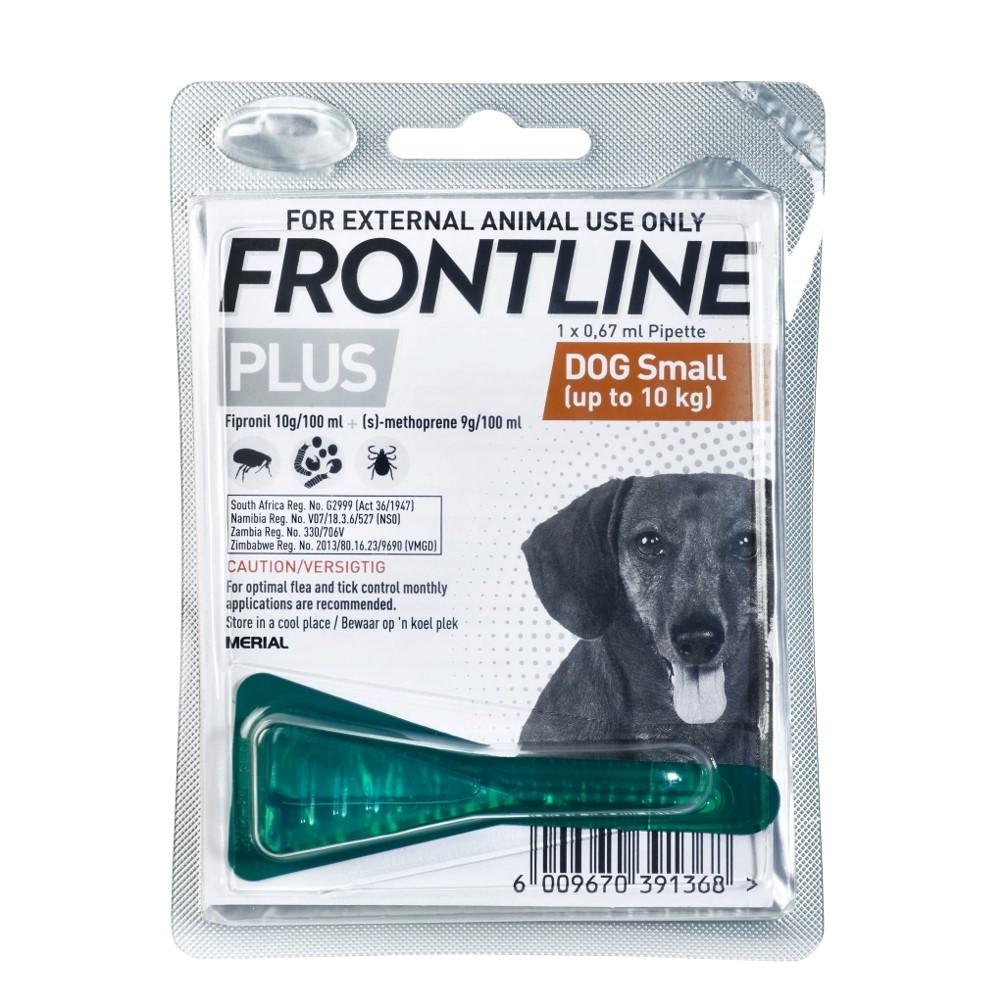
Dawa ya mifugo inayotumika kwa mbwa wadogo kuonyesha umuhimu wa kinga dhidi ya viroboto na kupe kwa ajili ya afya ya mifugo, hasa katika mazingira ya ufugaji wa kibiashara na mijini kufungashaji wake wa kitaalamu, viambato vilivyodhibitishwa na maelezo ya kipimo huongeza thamani na uaminifu sokoni huku ikisaidia wafugaji kufanya maamuzi sahihi kuhusu matibabu na ulinzi wa wanyama.